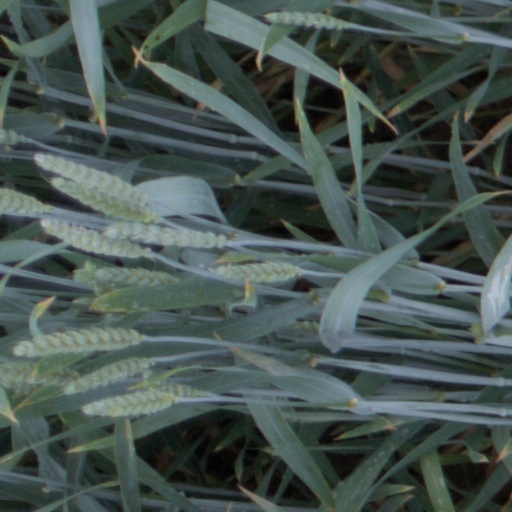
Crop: wheat